Patrick McGuigan

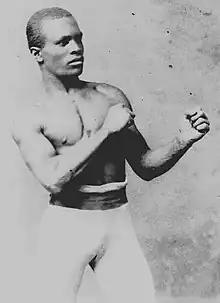
World Colored Middleweight Champion John Banks.

McGuigan briefly turned from boxing to the stage in 1896, taking Jim Corbett's place in W.A. Brady's traveling play "After Dark" when Corbett took a hiatus to begin training for the famed Bob Fitzsimmons championship fight in Carson City, NV which took place on March 17, 1897. That bout was filmed by Enoch J. Rector, who released The Corbett-Fitzsimmons Fight documentary on May 22, 1897, the world's first feature film. Purchased by Brady from original writer and owner Dion Boucicault, the play featured a transitional scene in which McGuigan plays the role of a boxer sparring with another fellow pugilist, played by John Banks, in a four-round bout. The overall play received mixed reviews from a variety of papers, however the sparring scene was viewed with a tremendous amount of enthusiasm, especially when featuring Jim Corbett, who was world heavyweight champion at the time. After a rendition in New York City in which McGuigan performed, a reviewer from the New York Times wrote, "The very earnest contest of muscle and science, with the gloves, between Mr. Paddy McGuigan, a lean and lithe young Irish-American, and Mr. Johnny Banks, whose remote forebears were doubtless stalwart warriors in Guinea, was quite the best thing in the show..."